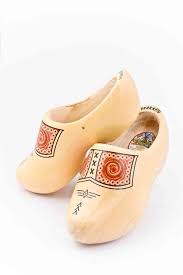
Label: Clog